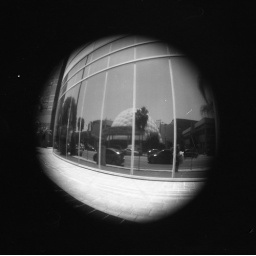
Cinerama Theater reflected in the window of a building across the street. Sunset Blvd, Hollywood.